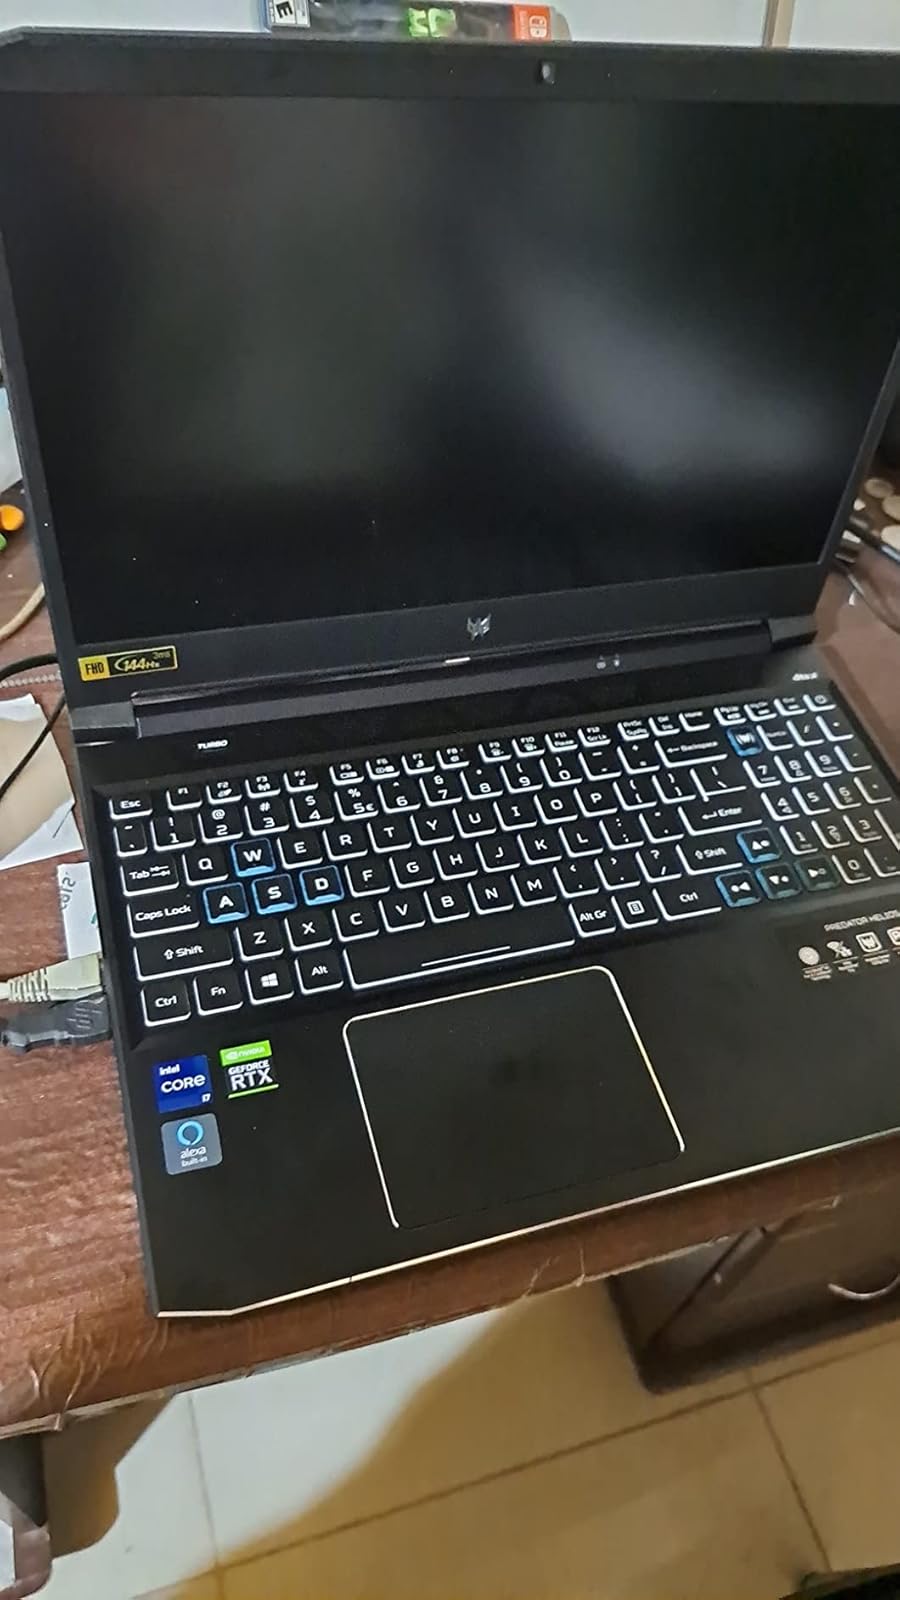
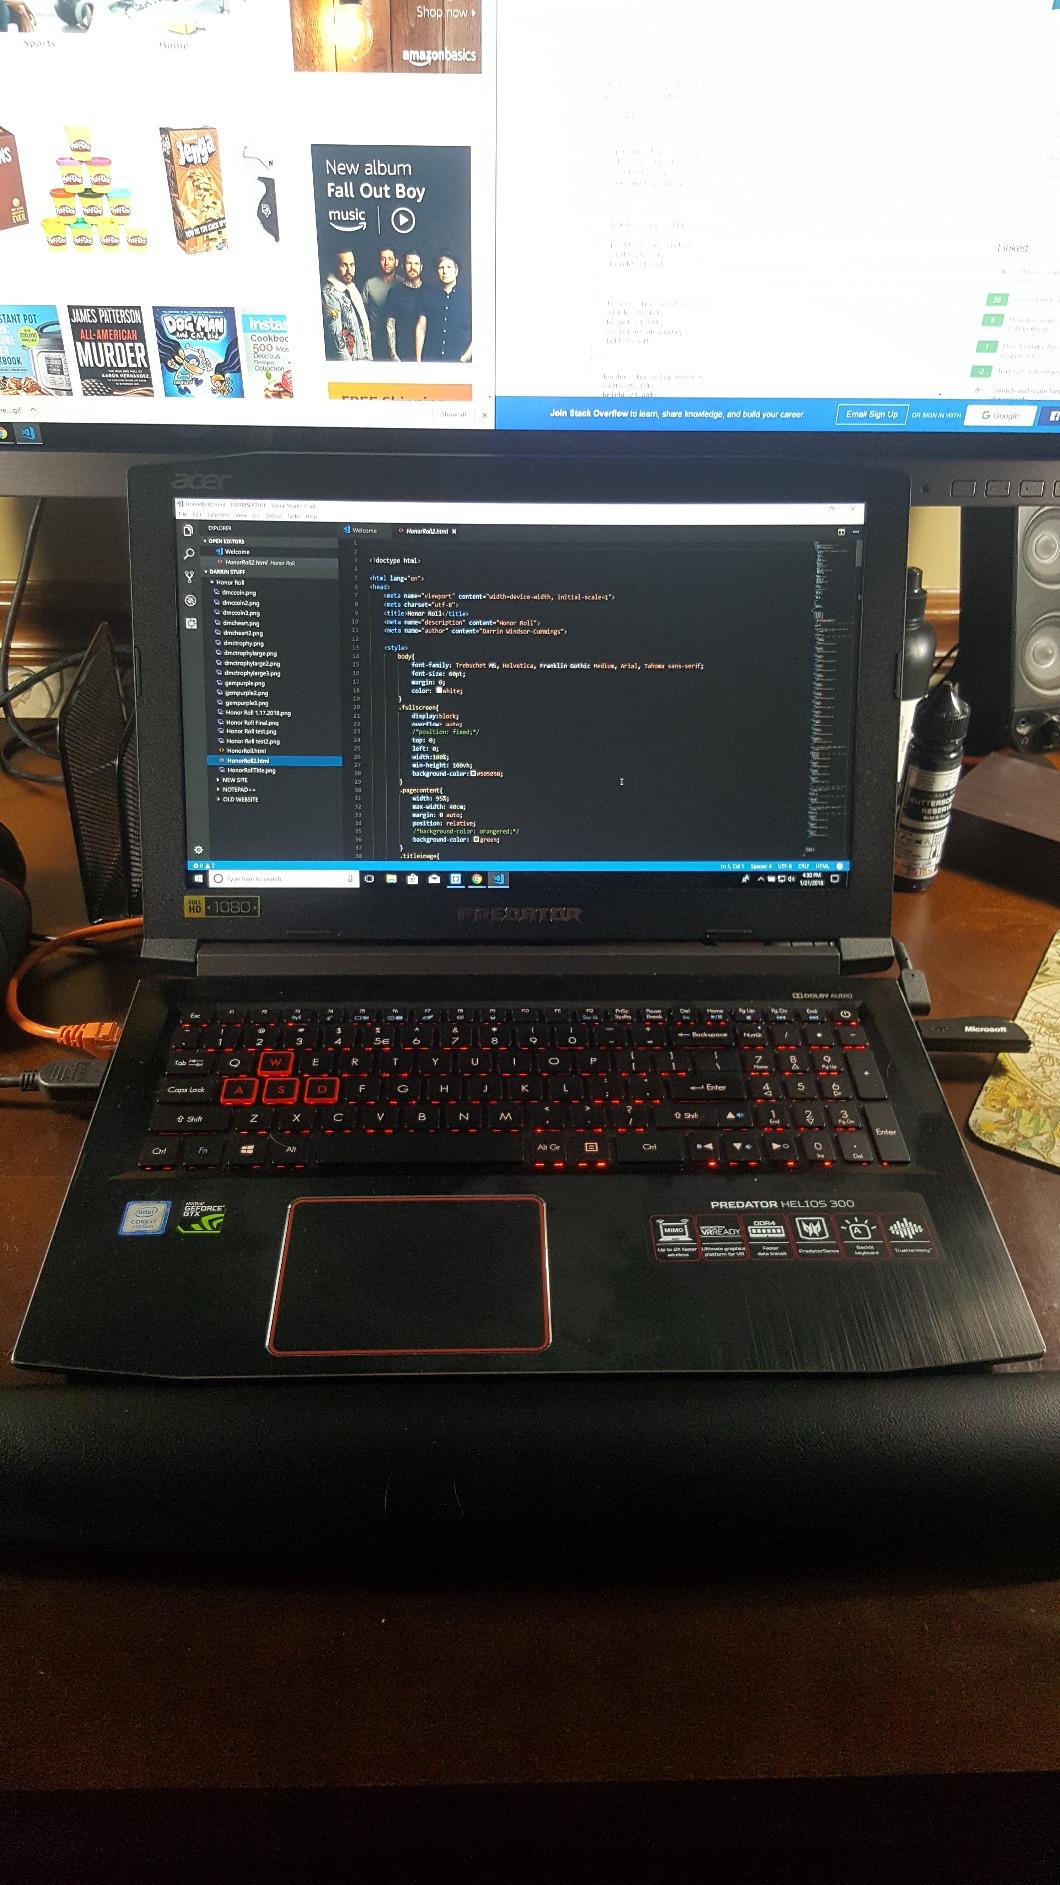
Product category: laptop
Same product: no